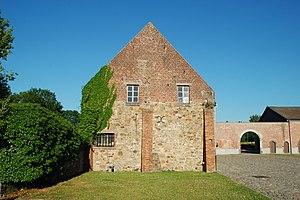
Belgique - Chastre - Ferme du Castillon (dite aussi Ferme Rose, Ferme de Perbais ou ferme Raucent) This photo of immovable heritage has been taken in the Walloon Region
La Ferme du Castillon est une ancienne ferme brabançonne classée, réaménagée pour accueillir l'administration communale et le syndicat d'initiative de la commune belge de Chastre, en Brabant wallon.